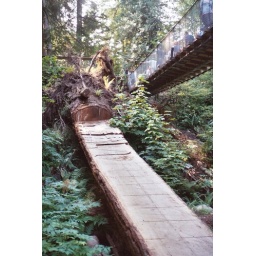
7/14/2007 -- This is the tree that fell on the bridge in 2006.